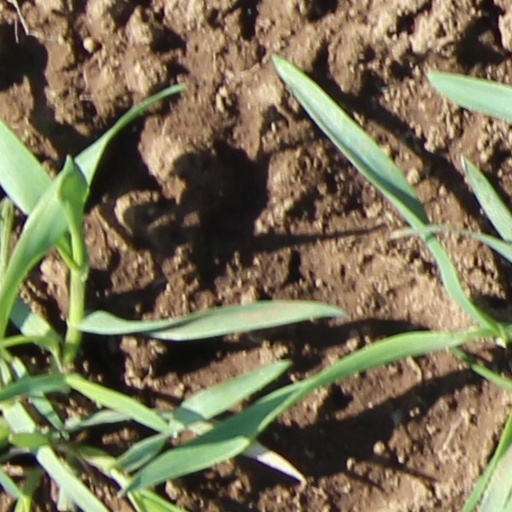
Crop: wheat